Grosvenor Museum

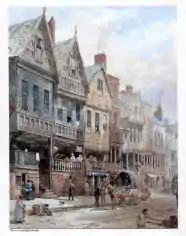
Bishop Lloyd's Palace by Louise Rayner

In 1947 Graham Webster took over as curator and devised the Newstead Gallery, named after his predecessor, which opened in 1953. Webster saved 20 Castle Street from demolition and created in it the first period room, the Victorian Parlour, which opened in 1955. Numismatist Elizabeth Pirie began her career there in 1955. A new art gallery was created in 1989. In 1990 a major reconstruction took place, refurbishing all the public galleries. The museum was re-opened in 1992 by the Prince of Wales. In 1993 the Webster Roman Stones Gallery won the North West Museum of the Year award, and in 1999 the museum was awarded £300,000 from the Heritage Lottery Fund to make improvements on accessibility and to create a new shop. This was re-opened in 2000, giving full ground-floor access to all visitors.